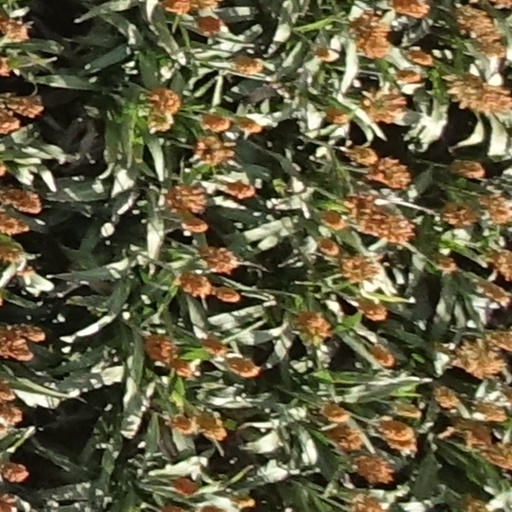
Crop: sorghum